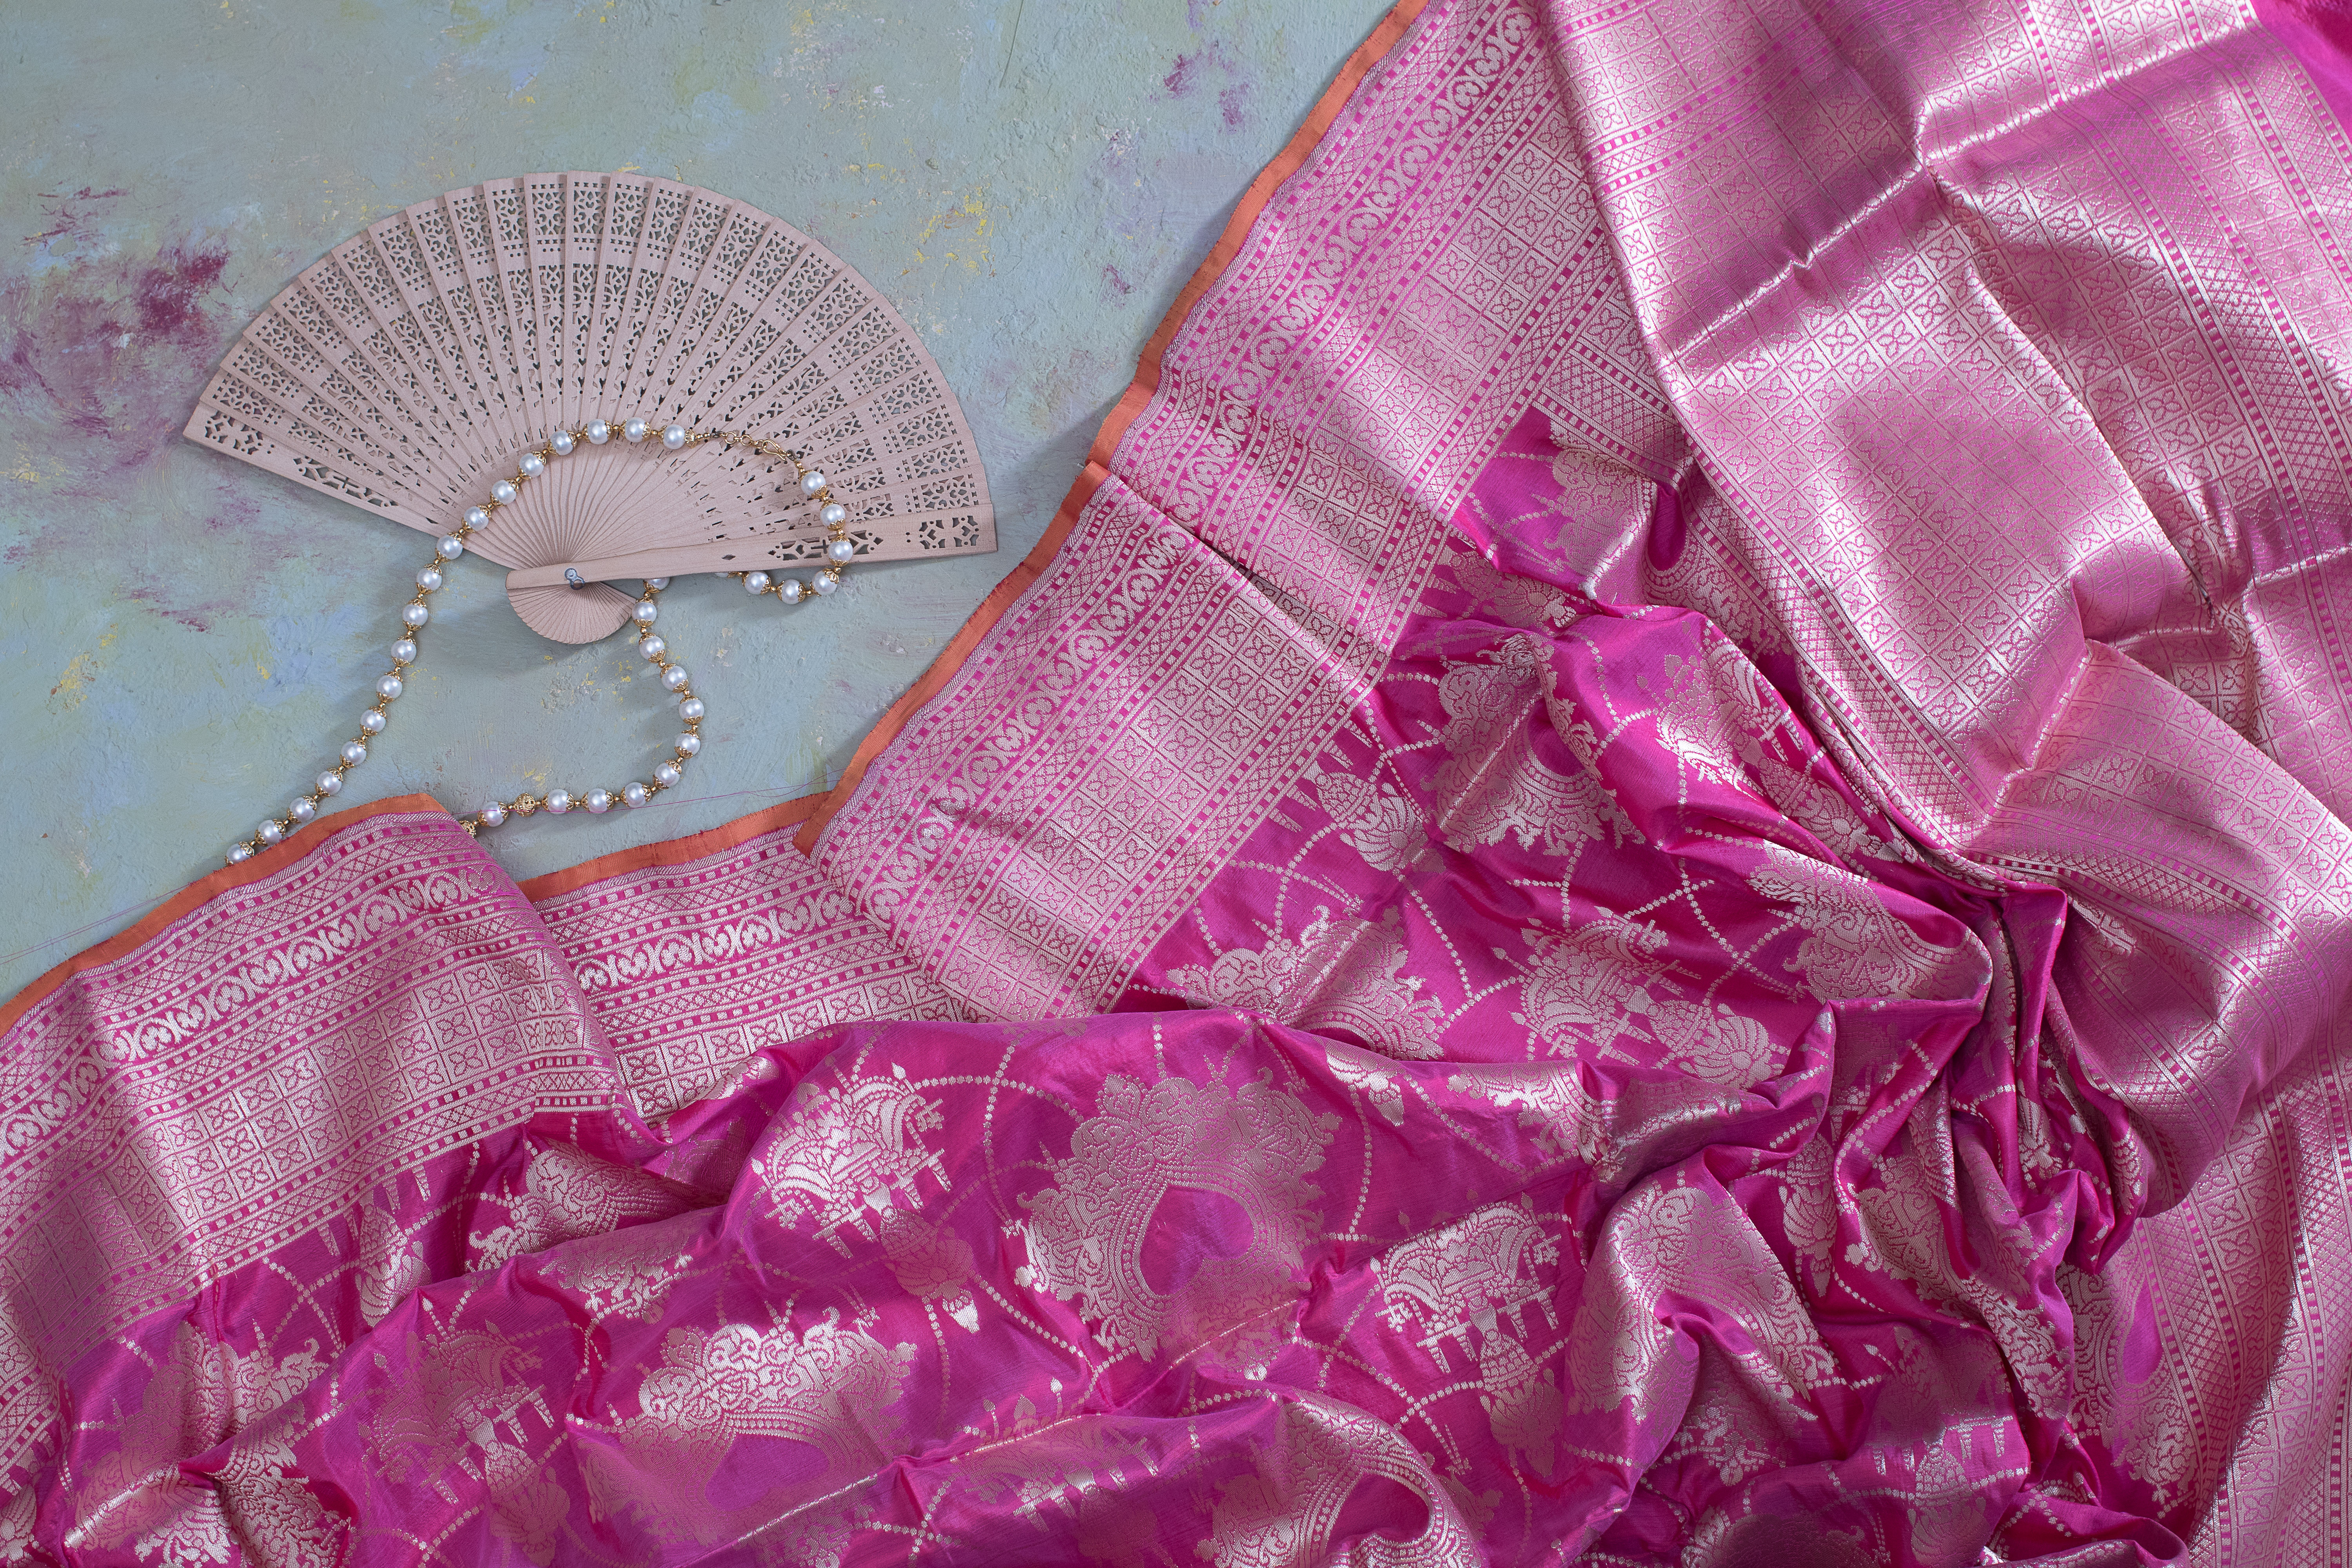
online, winter, rose, wedding, pink, magenta, textile, silk, dress, lace, pattern